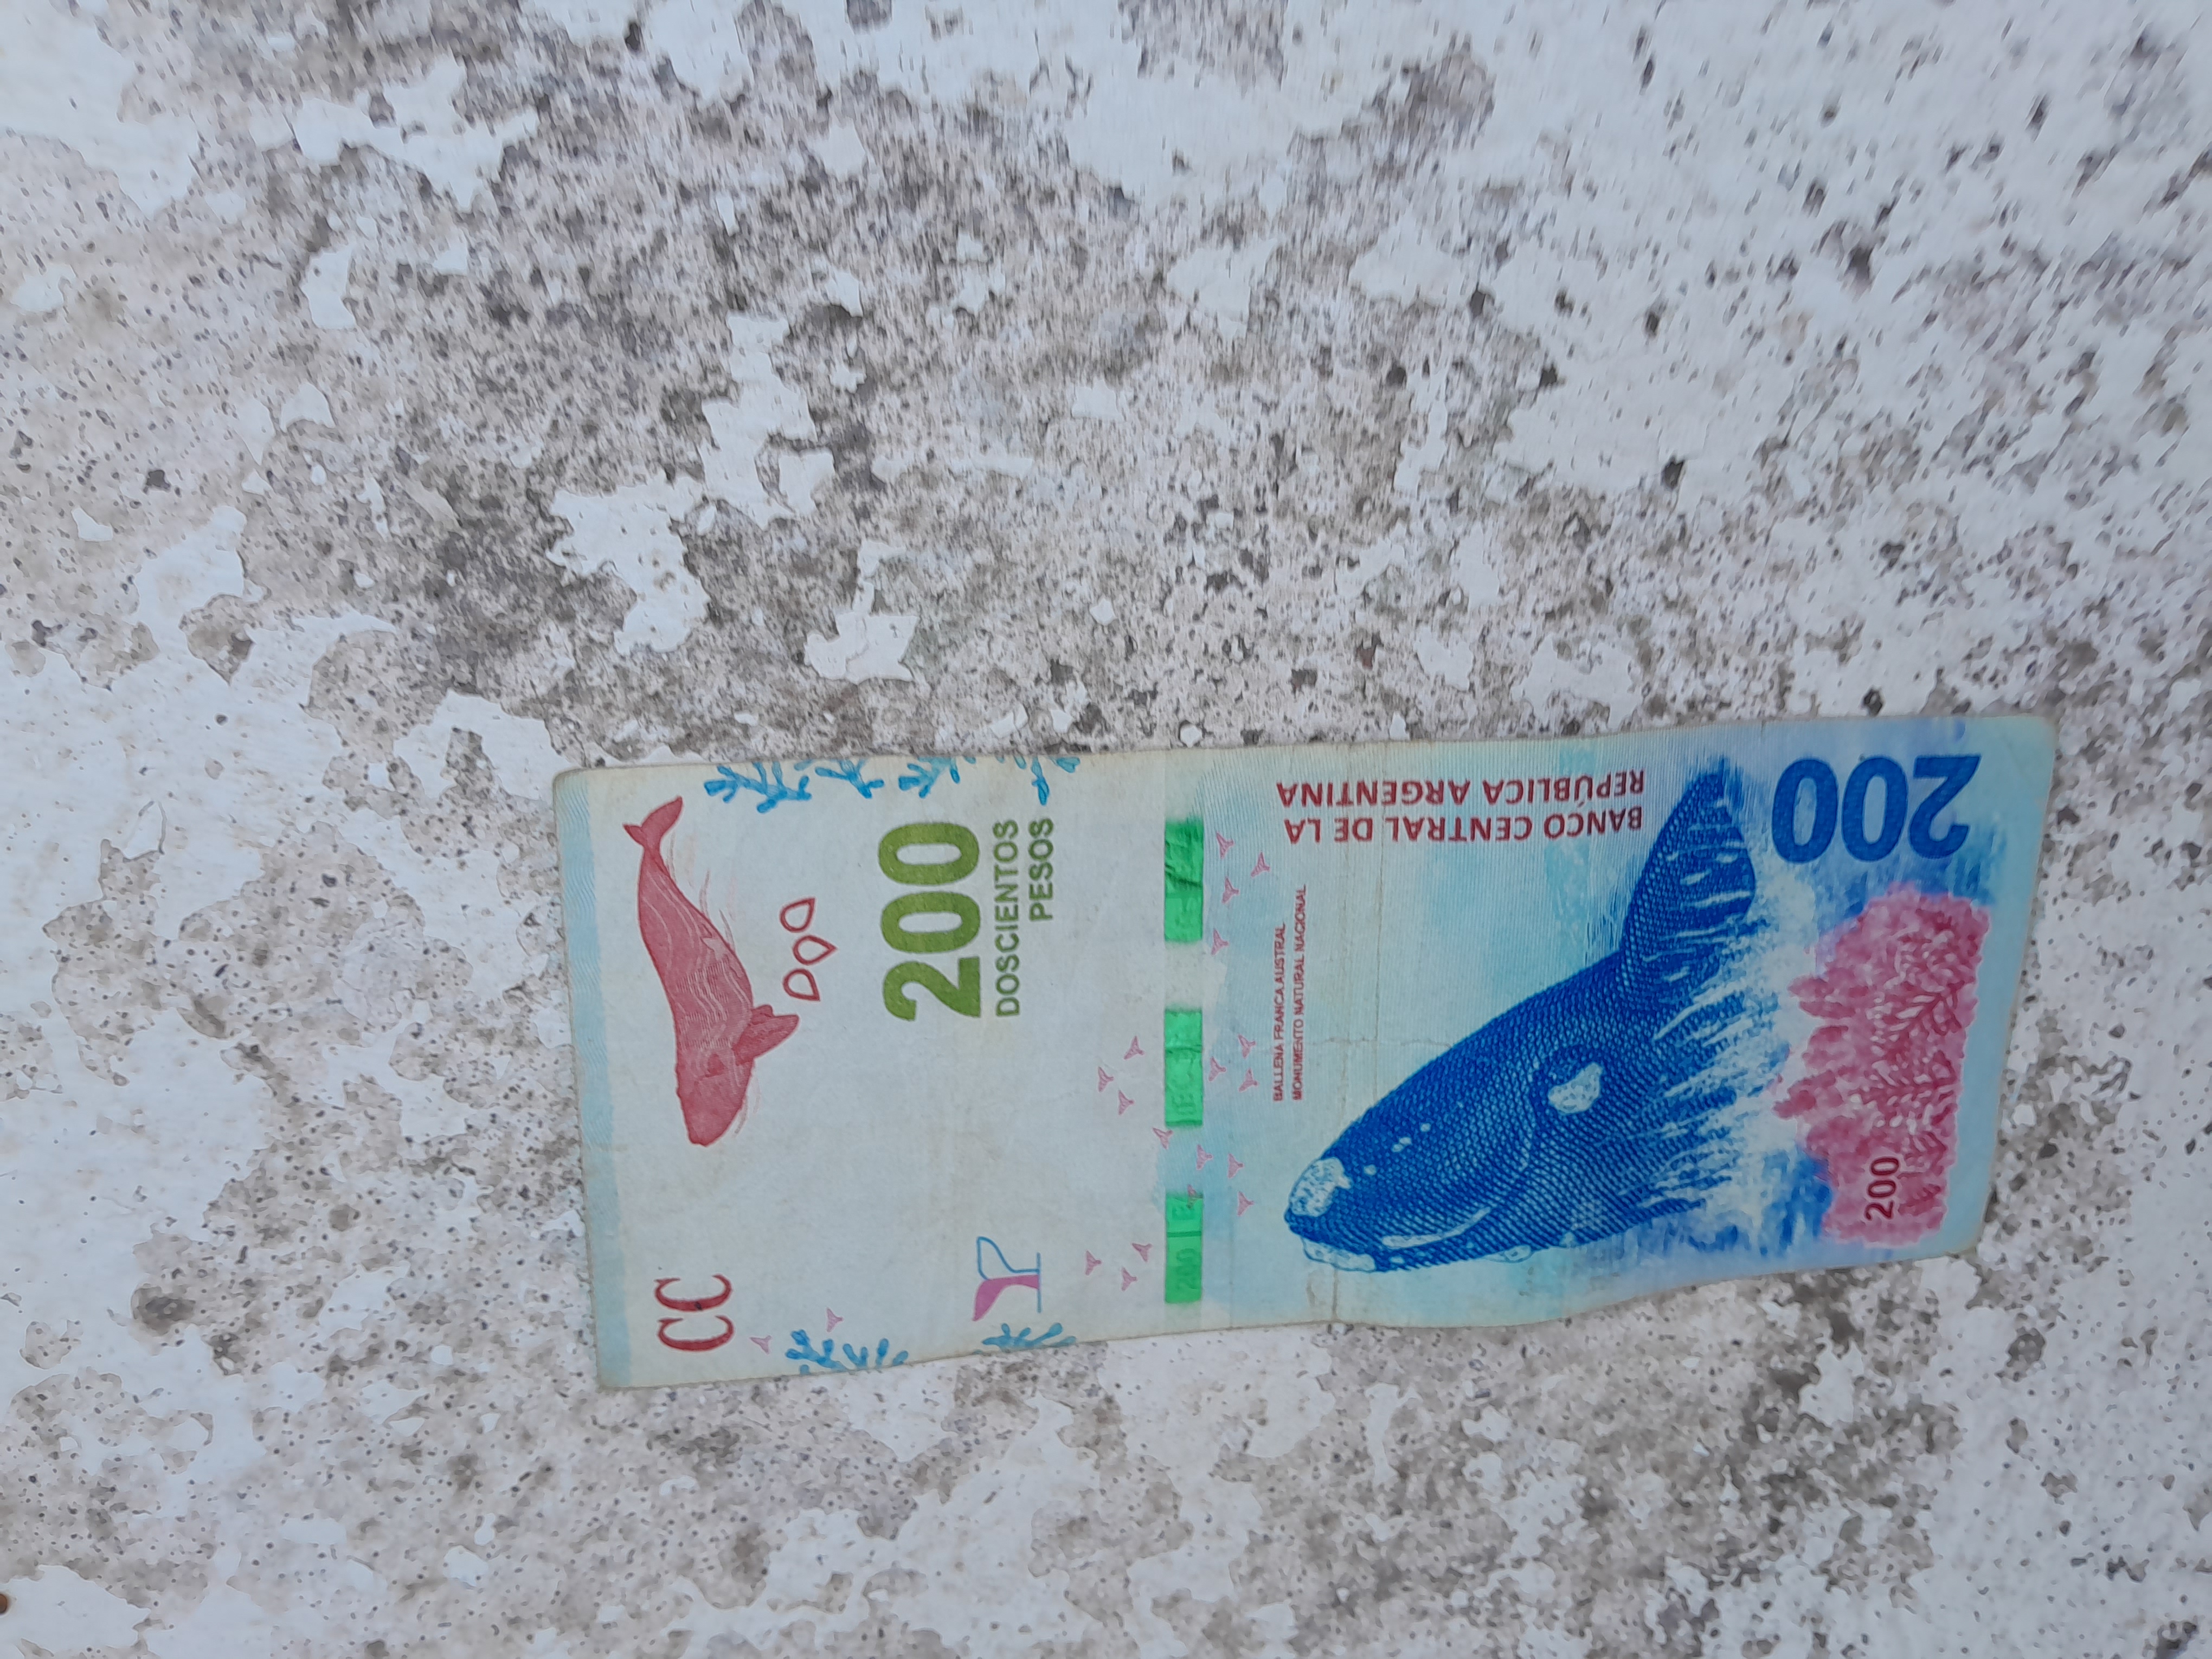
Denominación: 200